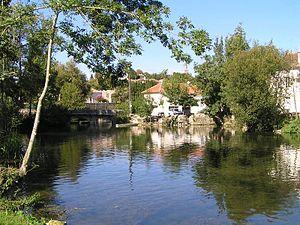
La Charente est un fleuve français du Bassin aquitain. Prenant sa source à Chéronnac dans la Haute-Vienne à 295 mètres d'altitude, elle traverse ensuite les départements de la Charente, une petite partie de la Vienne, la Charente à nouveau, la Charente-Maritime avant de se jeter dans l'océan Atlantique entre Port-des-Barques et Fouras par un large estuaire.